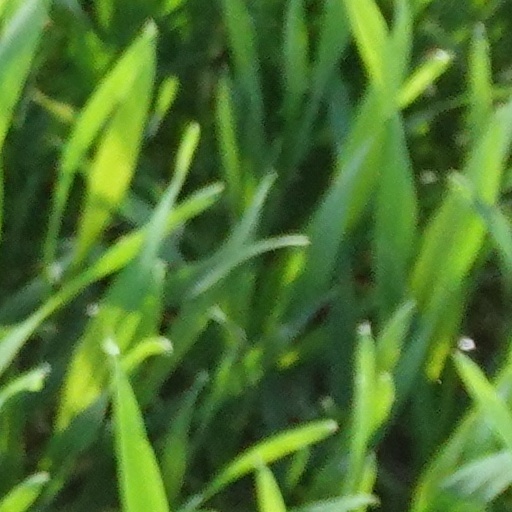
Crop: wheat